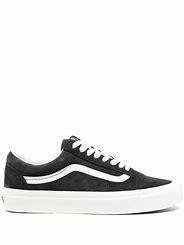
Brand: Vans
Model: UA Old Skool 36 DX